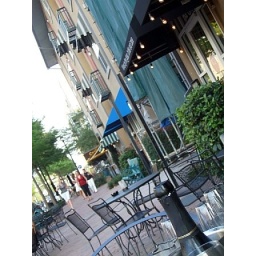
Houston, TX - I was saving a table in the Midtown area while the girls approached.